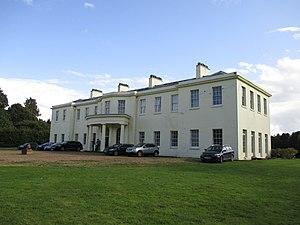
William Henry Fortescue, 1ᵉʳ comte de Clermont KP, est un pair et homme politique irlandais.